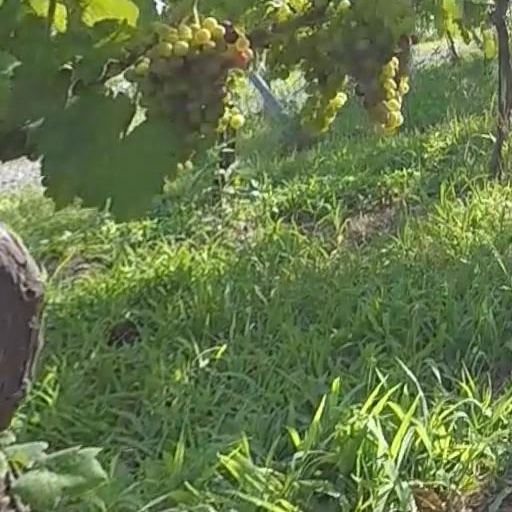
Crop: grape